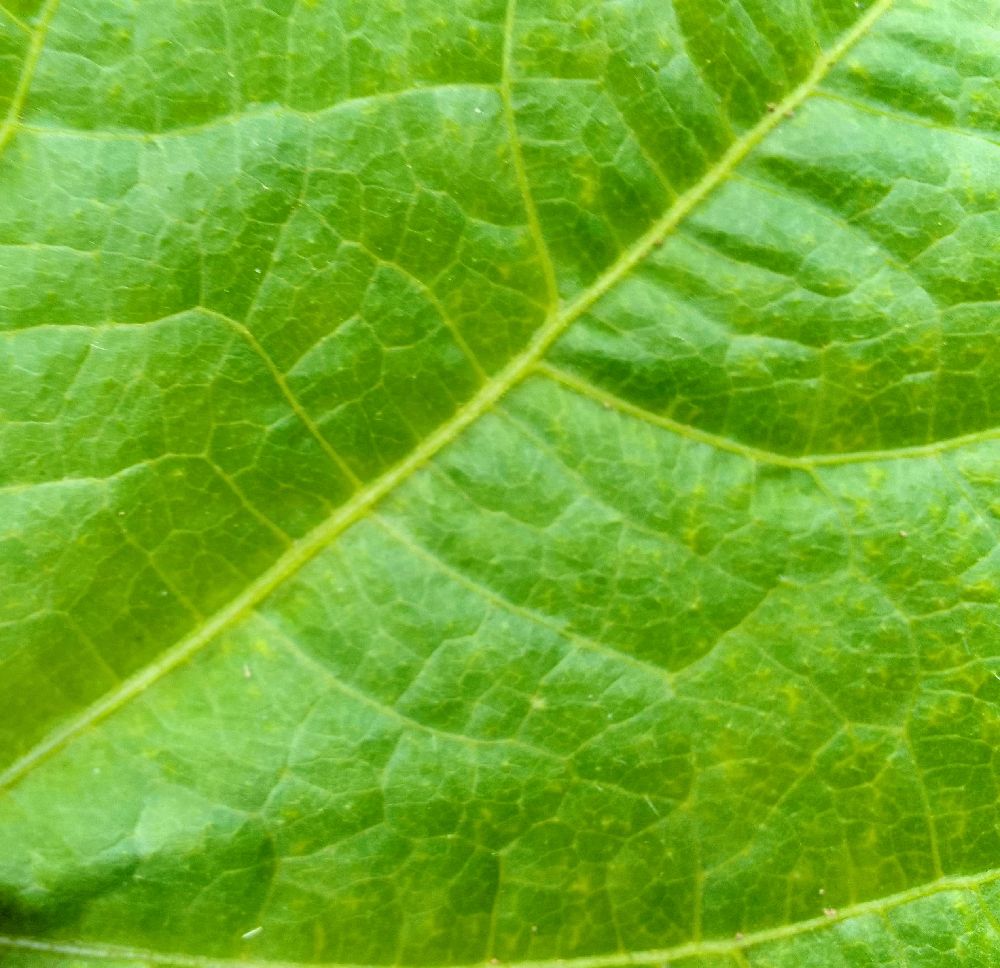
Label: healthy